Adelaide Alsop Robineau

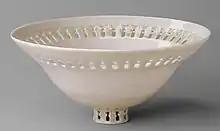
Porcelain openwork bowl, 1924

In 1899, Robineau and her husband launched "Keramic Studio", a periodical for potters and ceramic artists that continued in print until 1919. Within a few years, Robineau became the magazine's sole editor. Around the same time, the couple moved to Syracuse, New York, where their house was designed by architect Katharine Budd. Robineau later built a ceramic studio next to the house. She taught china painting and pottery at her Four Winds Pottery School and sold her painted china, watercolors, and ceramics.